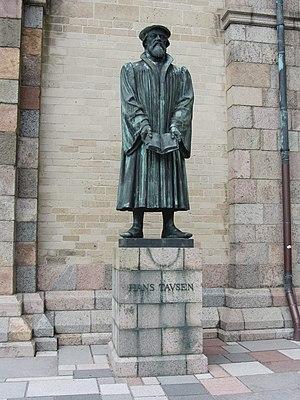
Hans Tausen, né en 1494 sur l'île de Fionie au Danemark et mort le 11 novembre 1561 à Ribe dans le Jutland, est un théologien, prédicateur, traducteur, protestant et compositeur de cantiques danois.